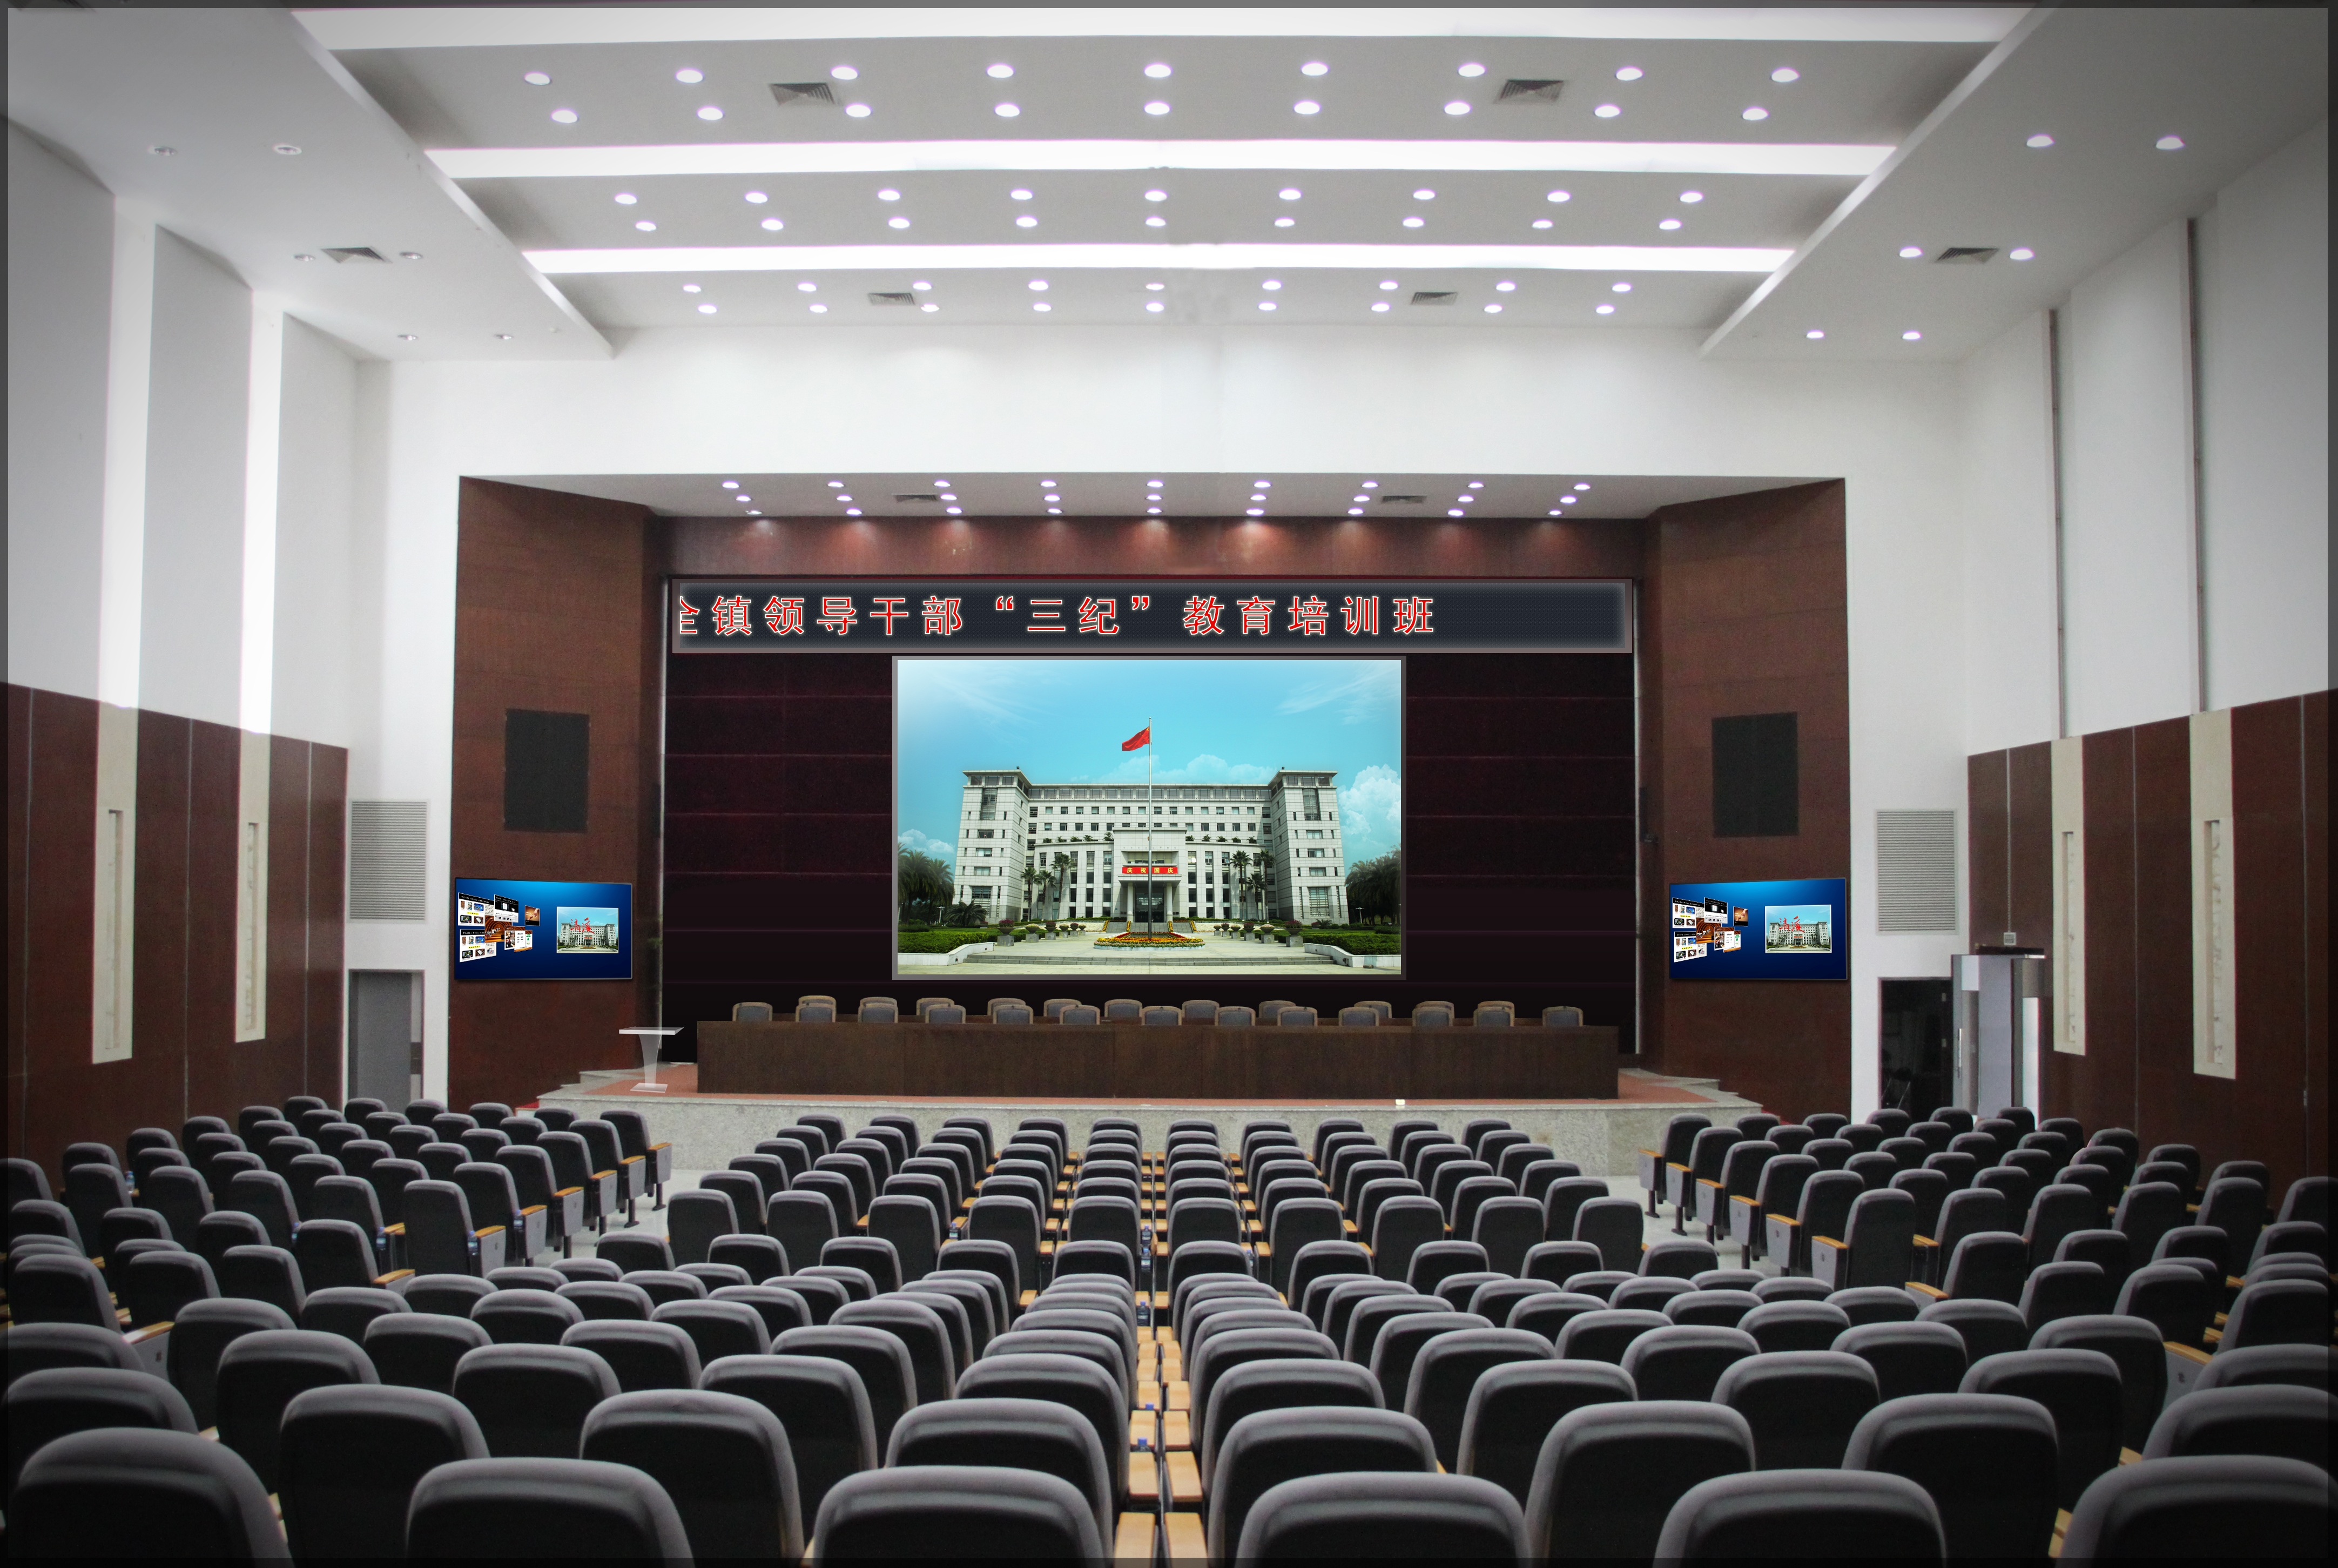
auditorium, meeting, hall, interior design, effect picture, theatre, conference, convention, visualization, convention center, movie theater, function hall, conference hall